Carceri di Sant'Ansano, Siena

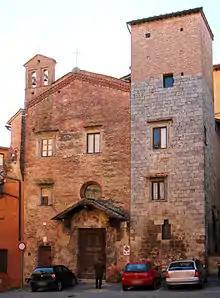
Carceri di Sant'Ansano, Siena

The Church of the Jail of Sant'Ansano, , also known as the Chapel or Oratory of Sant'Ansano in Castelvecchio, is a small, medieval, Roman Catholic religious building located on via Tommaso Pendola in the Terzo di Città of the city of Siena, region of Tuscany, Italy. Adjacent to the tower is the former Istituto Santa Teresa.